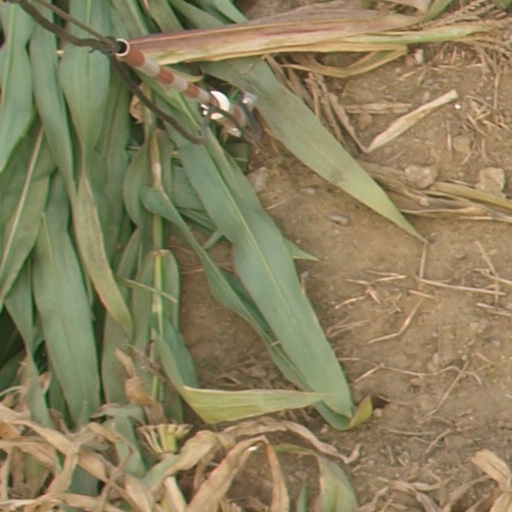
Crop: maize; corn